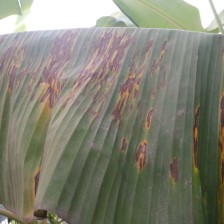
Label: sigatoka